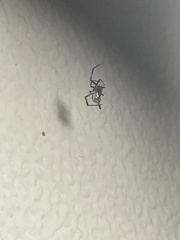
Species: Lactrodectus_hesperus